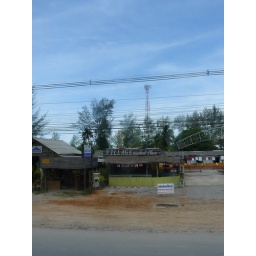
The Tsunami waves were as high as the red tower in the background